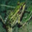
Label: frog